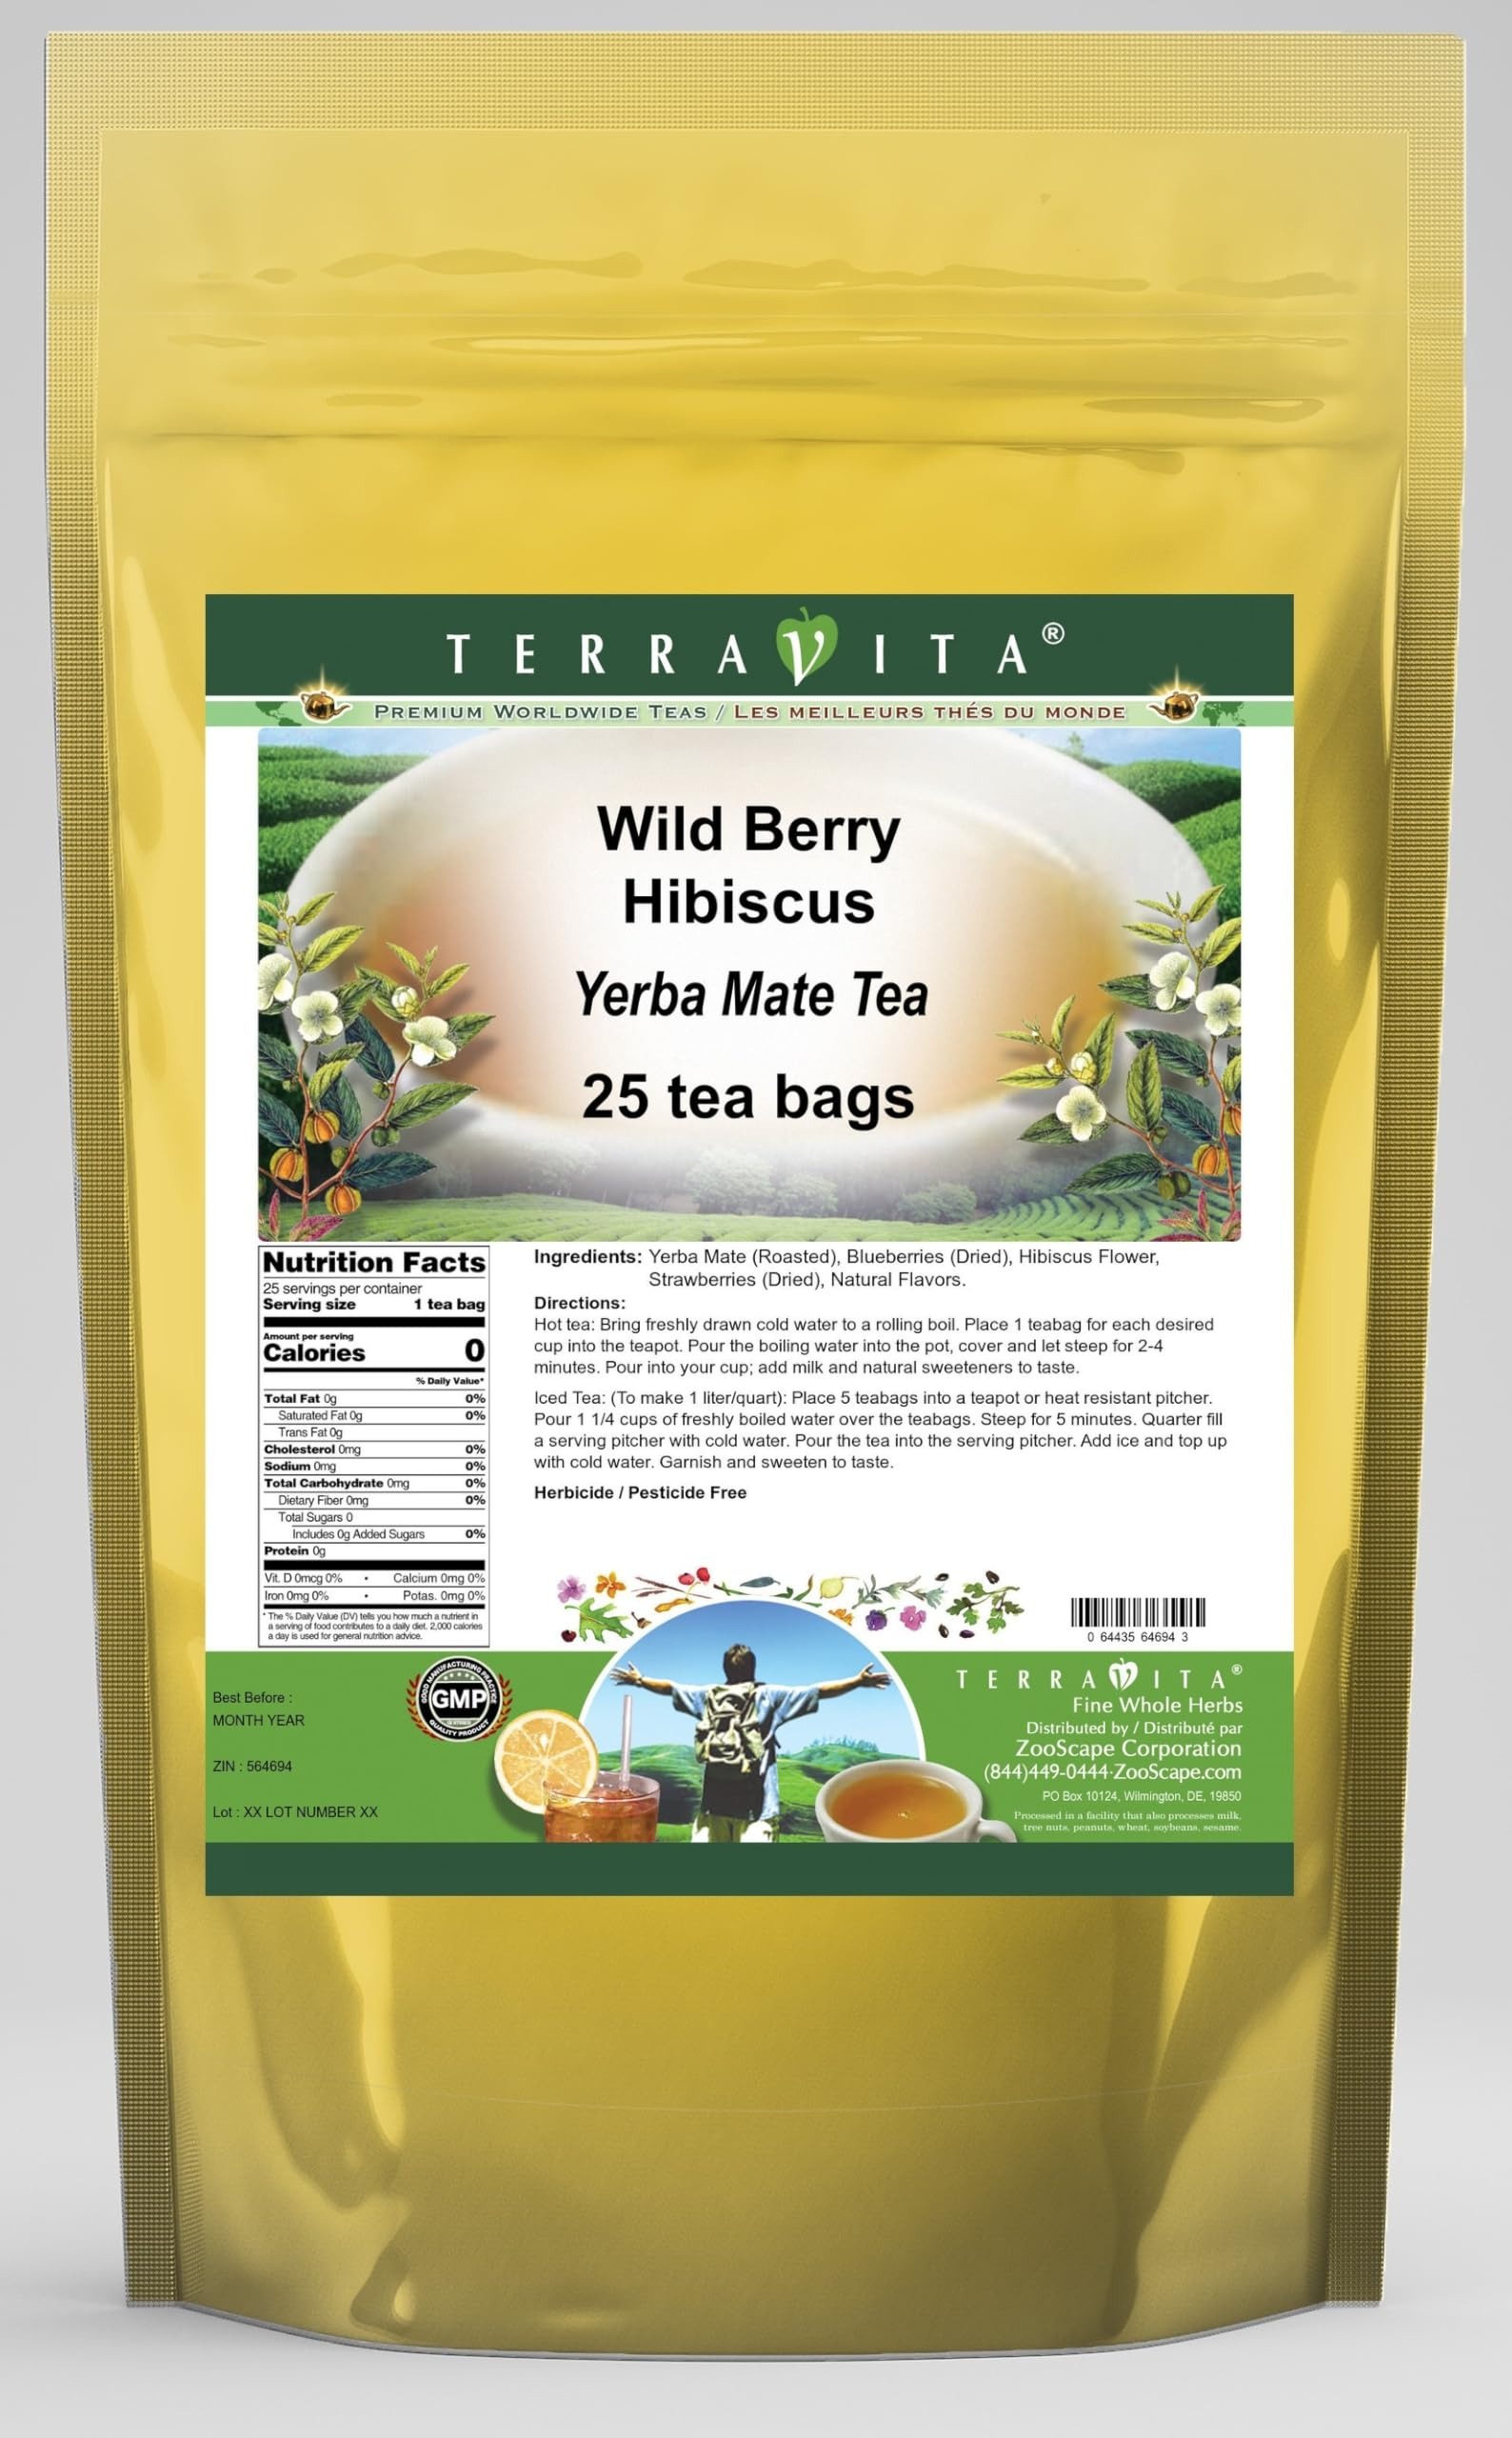
Item Name: Wild Berry Hibiscus Yerba Mate Tea (25 tea bags, ZIN: 564694) - 3 Pack
Bullet Point 1: Our Wild Berry Hibiscus Yerba Mate tea is a scrumptuous all-natural flavored Yerba Mate coffee substitute with Blueberries, Hibiscus Flower and Strawberries that will refresh you with its terrific taste! You will enjoy the earthy and acidity-free Wild Berry Hibiscus aroma and flavor again and again! - Ingredients: Yerba Mate, Blueberries, Hibiscus Flower, Strawberries and Natural Wild Berry Hibiscus Flavor.
Bullet Point 2: No fillers.
Bullet Point 3: Manufacturer: TerraVita
Bullet Point 4: Size: 25 tea bags
Bullet Point 5: Yerba Mate Tea Bags - Packed in a convenient upright pouch!
Product Description: Our Wild Berry Hibiscus Yerba Mate tea is a scrumptuous all-natural flavored Yerba Mate coffee substitute with Blueberries, Hibiscus Flower and Strawberries that will refresh you with its terrific taste! You will enjoy the earthy and acidity-free Wild Berry Hibiscus aroma and flavor again and again! - Ingredients: Yerba Mate, Blueberries, Hibiscus Flower, Strawberries and Natural Wild Berry Hibiscus Flavor. - Hot tea brewing method: Bring freshly drawn cold water to a rolling boil. Place 1 teabag for each desired cup into the teapot. Pour the boiling water into the pot, cover and let steep for 2-4 minutes. Pour into your cup; add milk and natural sweeteners to taste. - Iced tea brewing method: (To make 1 liter/quart): Place 5 teabags into a teapot or heat resistant pitcher. Pour 1 1/4 cups of freshly boiled water over the teabags. Steep for 5 minutes. Quarter fill a serving pitcher with cold water. Pour the tea into the serving pitcher. Add ice and top up with cold water. Garnish and sweeten to taste. - TerraVita is an exclusive line of premium-quality, natural source products that use only the finest, purest and most potent ingredients found around the world. TerraVita is hallmarked by the highest possible standards of purity, potency, stability and freshness. All of our products are prepared with the highest elements of quality control, from raw materials through the entire manufacturing process, up to and including the moment that the bottles or bags are sealed for freshness and shipped out to you. Our highest possible standards are certified by independent laboratories and backed by our personal guarantee. - TerraVita exists to meet and ensure your family's health and wellness without the harmful effects of chemicals and health products. We strive to make all of our
Value: 75.0
Unit: Count

Price: 54.69